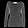
Label: Pullover